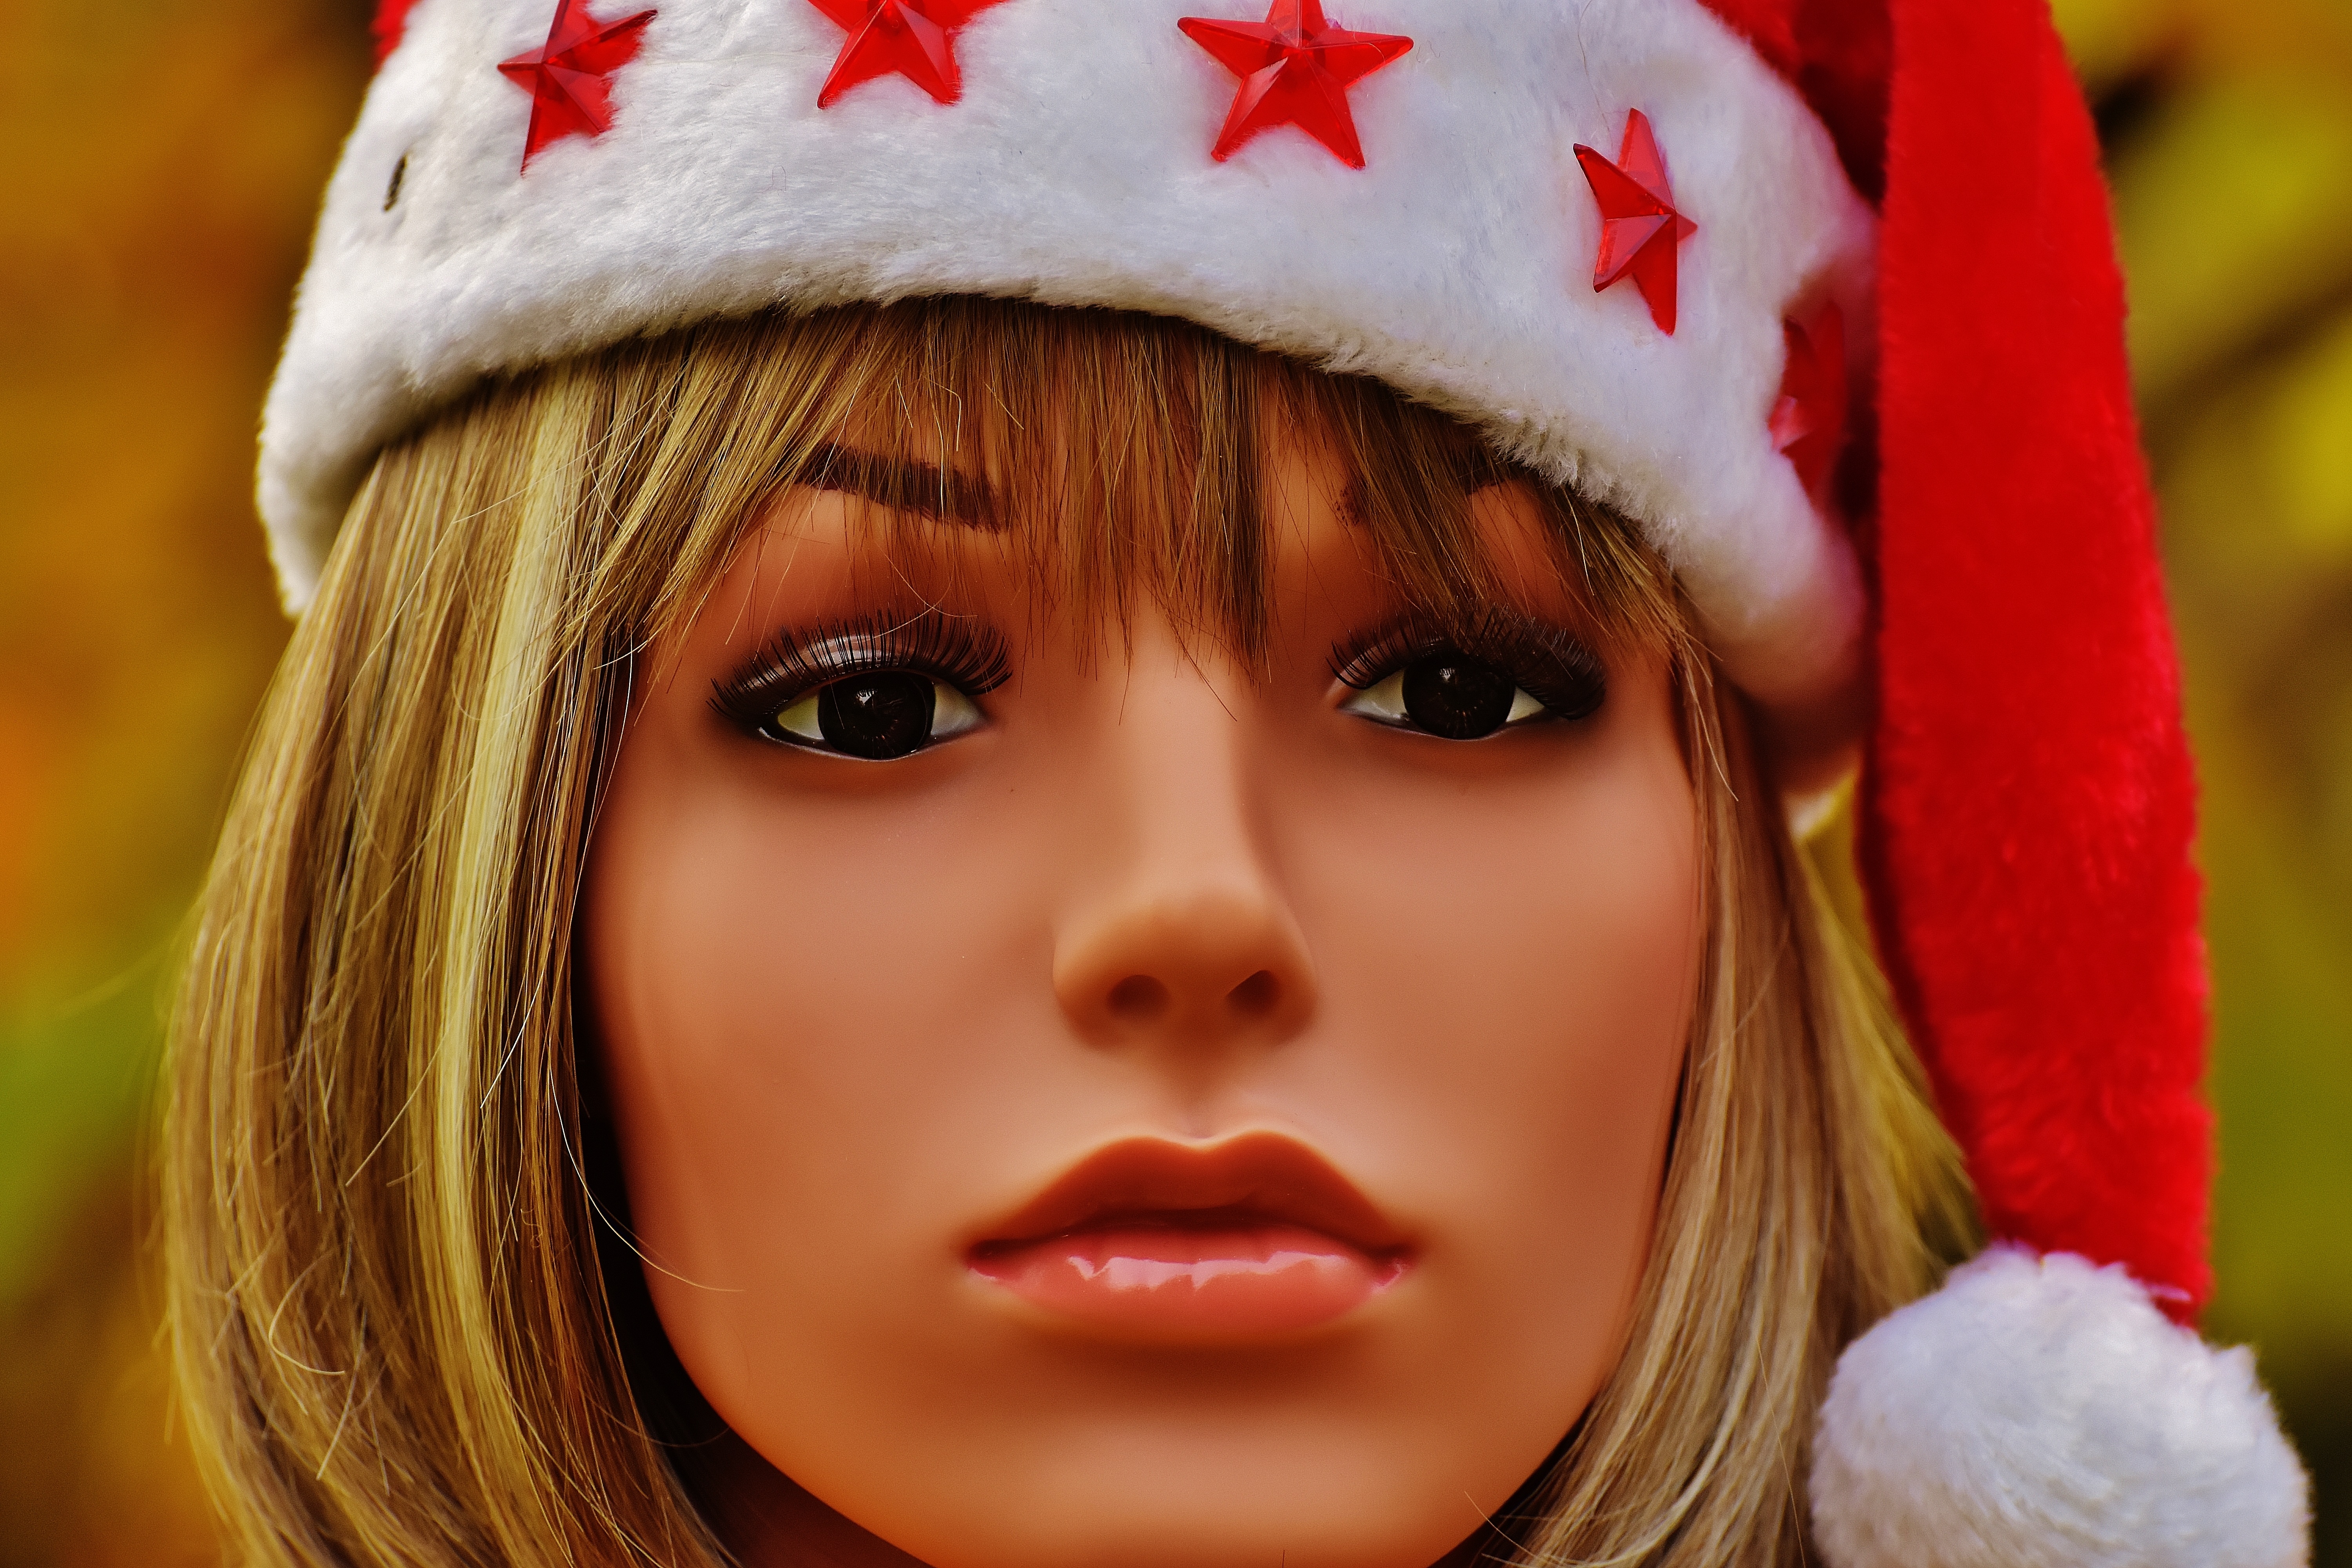
girl, woman, photography, flower, female, portrait, model, young, red, color, romantic, child, clothing, christmas, toy, smile, close up, mannequin, santa hat, face, doll, eyes, shooting, figure, eye, head, skin, beauty, pretty, organ, dreamy, sweetness, display dummy, femininity, female model, melted, attractive, wig head, dekokopf, young woman, flavor